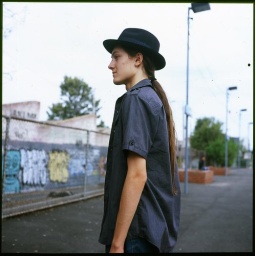
boy in hat